InterContinental Dubai Festival City

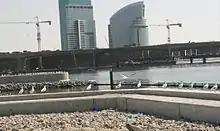
The hotel in the distance in 2007 when new, with the Business Bay Crossing under construction in the foreground

Construction of the hotel started in 2005 and it was completed by 2007. The architect of the hotel was 3D/International.